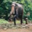
Label: elephant